IC 4592

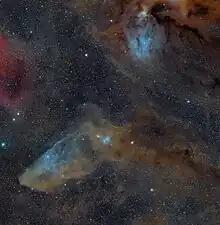

IC 4592 (also known as the Blue Horsehead Nebula) is a reflection nebula in the constellation of Scorpius that is lit by Nu Scorpii.